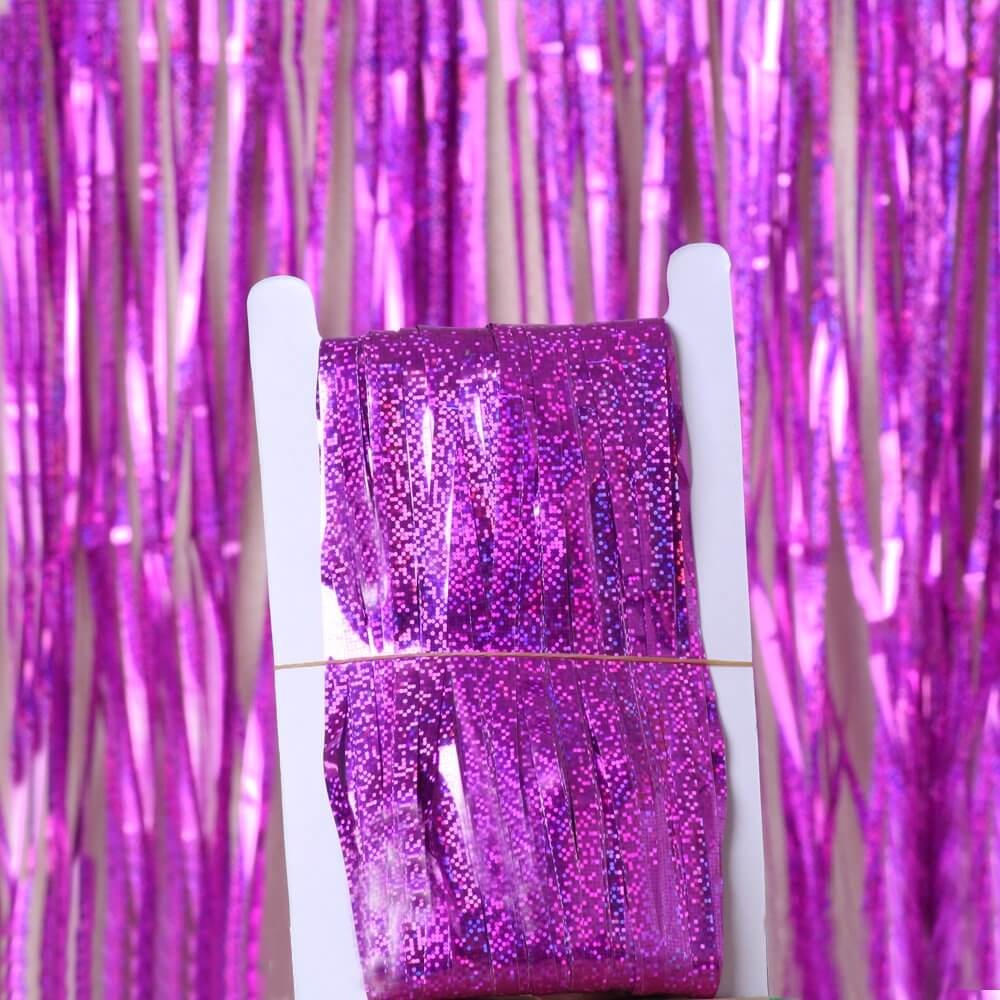
Laser Glitter Purple Foil Fringe Curtain
Want to make your party unforgettable? Get ready to be dazzled by our laser glitter purple foil fringe curtain! This gorgeous curtain will make your birthday bash, bachelorette party, or any special event simply amazing. Its simple assembly and hanging string make it effortless to set up as a photo booth, wall decoration, or dessert table backdrop. Plus, it's perfect for party themes like Royal Purple Gala, Enchanted Fairy Forest, Purple Unicorn Wonderland, Gothic Purple Halloween. Don't hesitate to take your party to the next level with this stunning curtain today! Colour: Laser Glitter Purple Size: 1m x 2m Item comes folded in retail packaging and requires tape, blu-tack, etc. to be secured (not supplied) Material: Foil Each pack contains 1 x foil curtain.
Brand: Online Party Supplies
Category: Arts & Entertainment > Party & Celebration > Party Supplies > Party Streamers & Curtains > Fringe Curtains